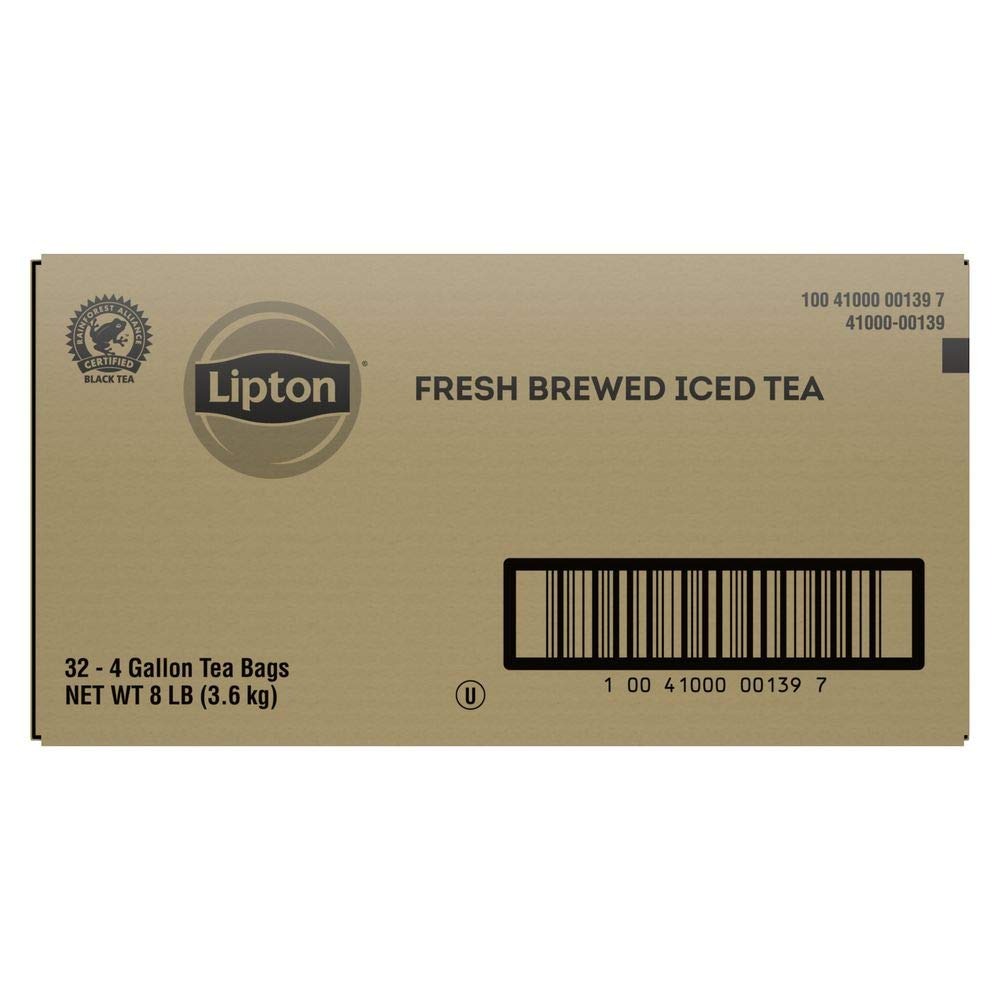
Item Name: Lipton Iced Tea Bags, Black Tea, Unsweetened, Makes 4 Gallons, 4 Gallon-Sized Tea Bags(Pack of 32)
Bullet Point 1: What You'll Get - Lipton Fresh Brewed Iced Tea, unsweetened black tea flavored with orange pekoe and pekoe cut black tea, 32 4-gallon size tea bags per pack, 1 pack total
Bullet Point 2: Delicious Lipton Flavor - Indulge in a Lipton unsweetened iced tea with a blend of orange pekoe and pekoe cut black tea picked at the peak of freshness for iced tea
Bullet Point 3: Wake Up with Lipton - This Lipton black tea is caffeinated, so you can enjoy the cafe experience in the comfort of your own home first thing in the morning or anytime you need a boost
Bullet Point 4: Easy to Make - To make this delicious black tea, simply pour cold water in a pitcher, add ice, and let the tea bags steep before stirring and enjoying iced tea
Bullet Point 5: Trusted Company - Lipton is a British-American tea brand. Since Sir Thomas Lipton founded this company in 1890, it has been a trusted company for centuries, offering a smooth taste and good flavor
Value: 128.0
Unit: Ounce

Price: 61.61